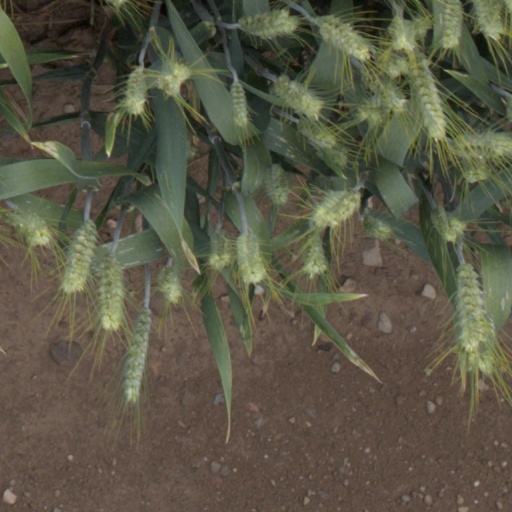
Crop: wheat